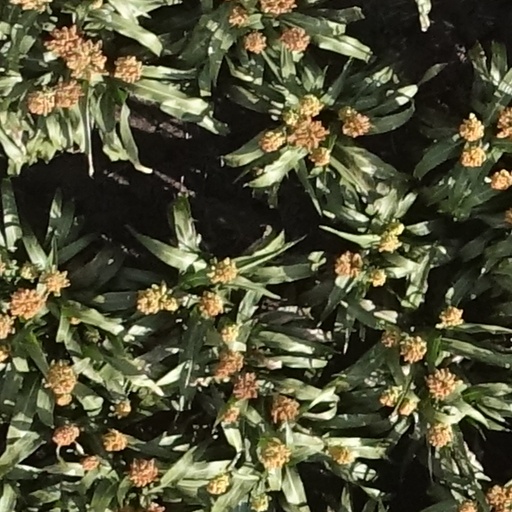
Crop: sorghum